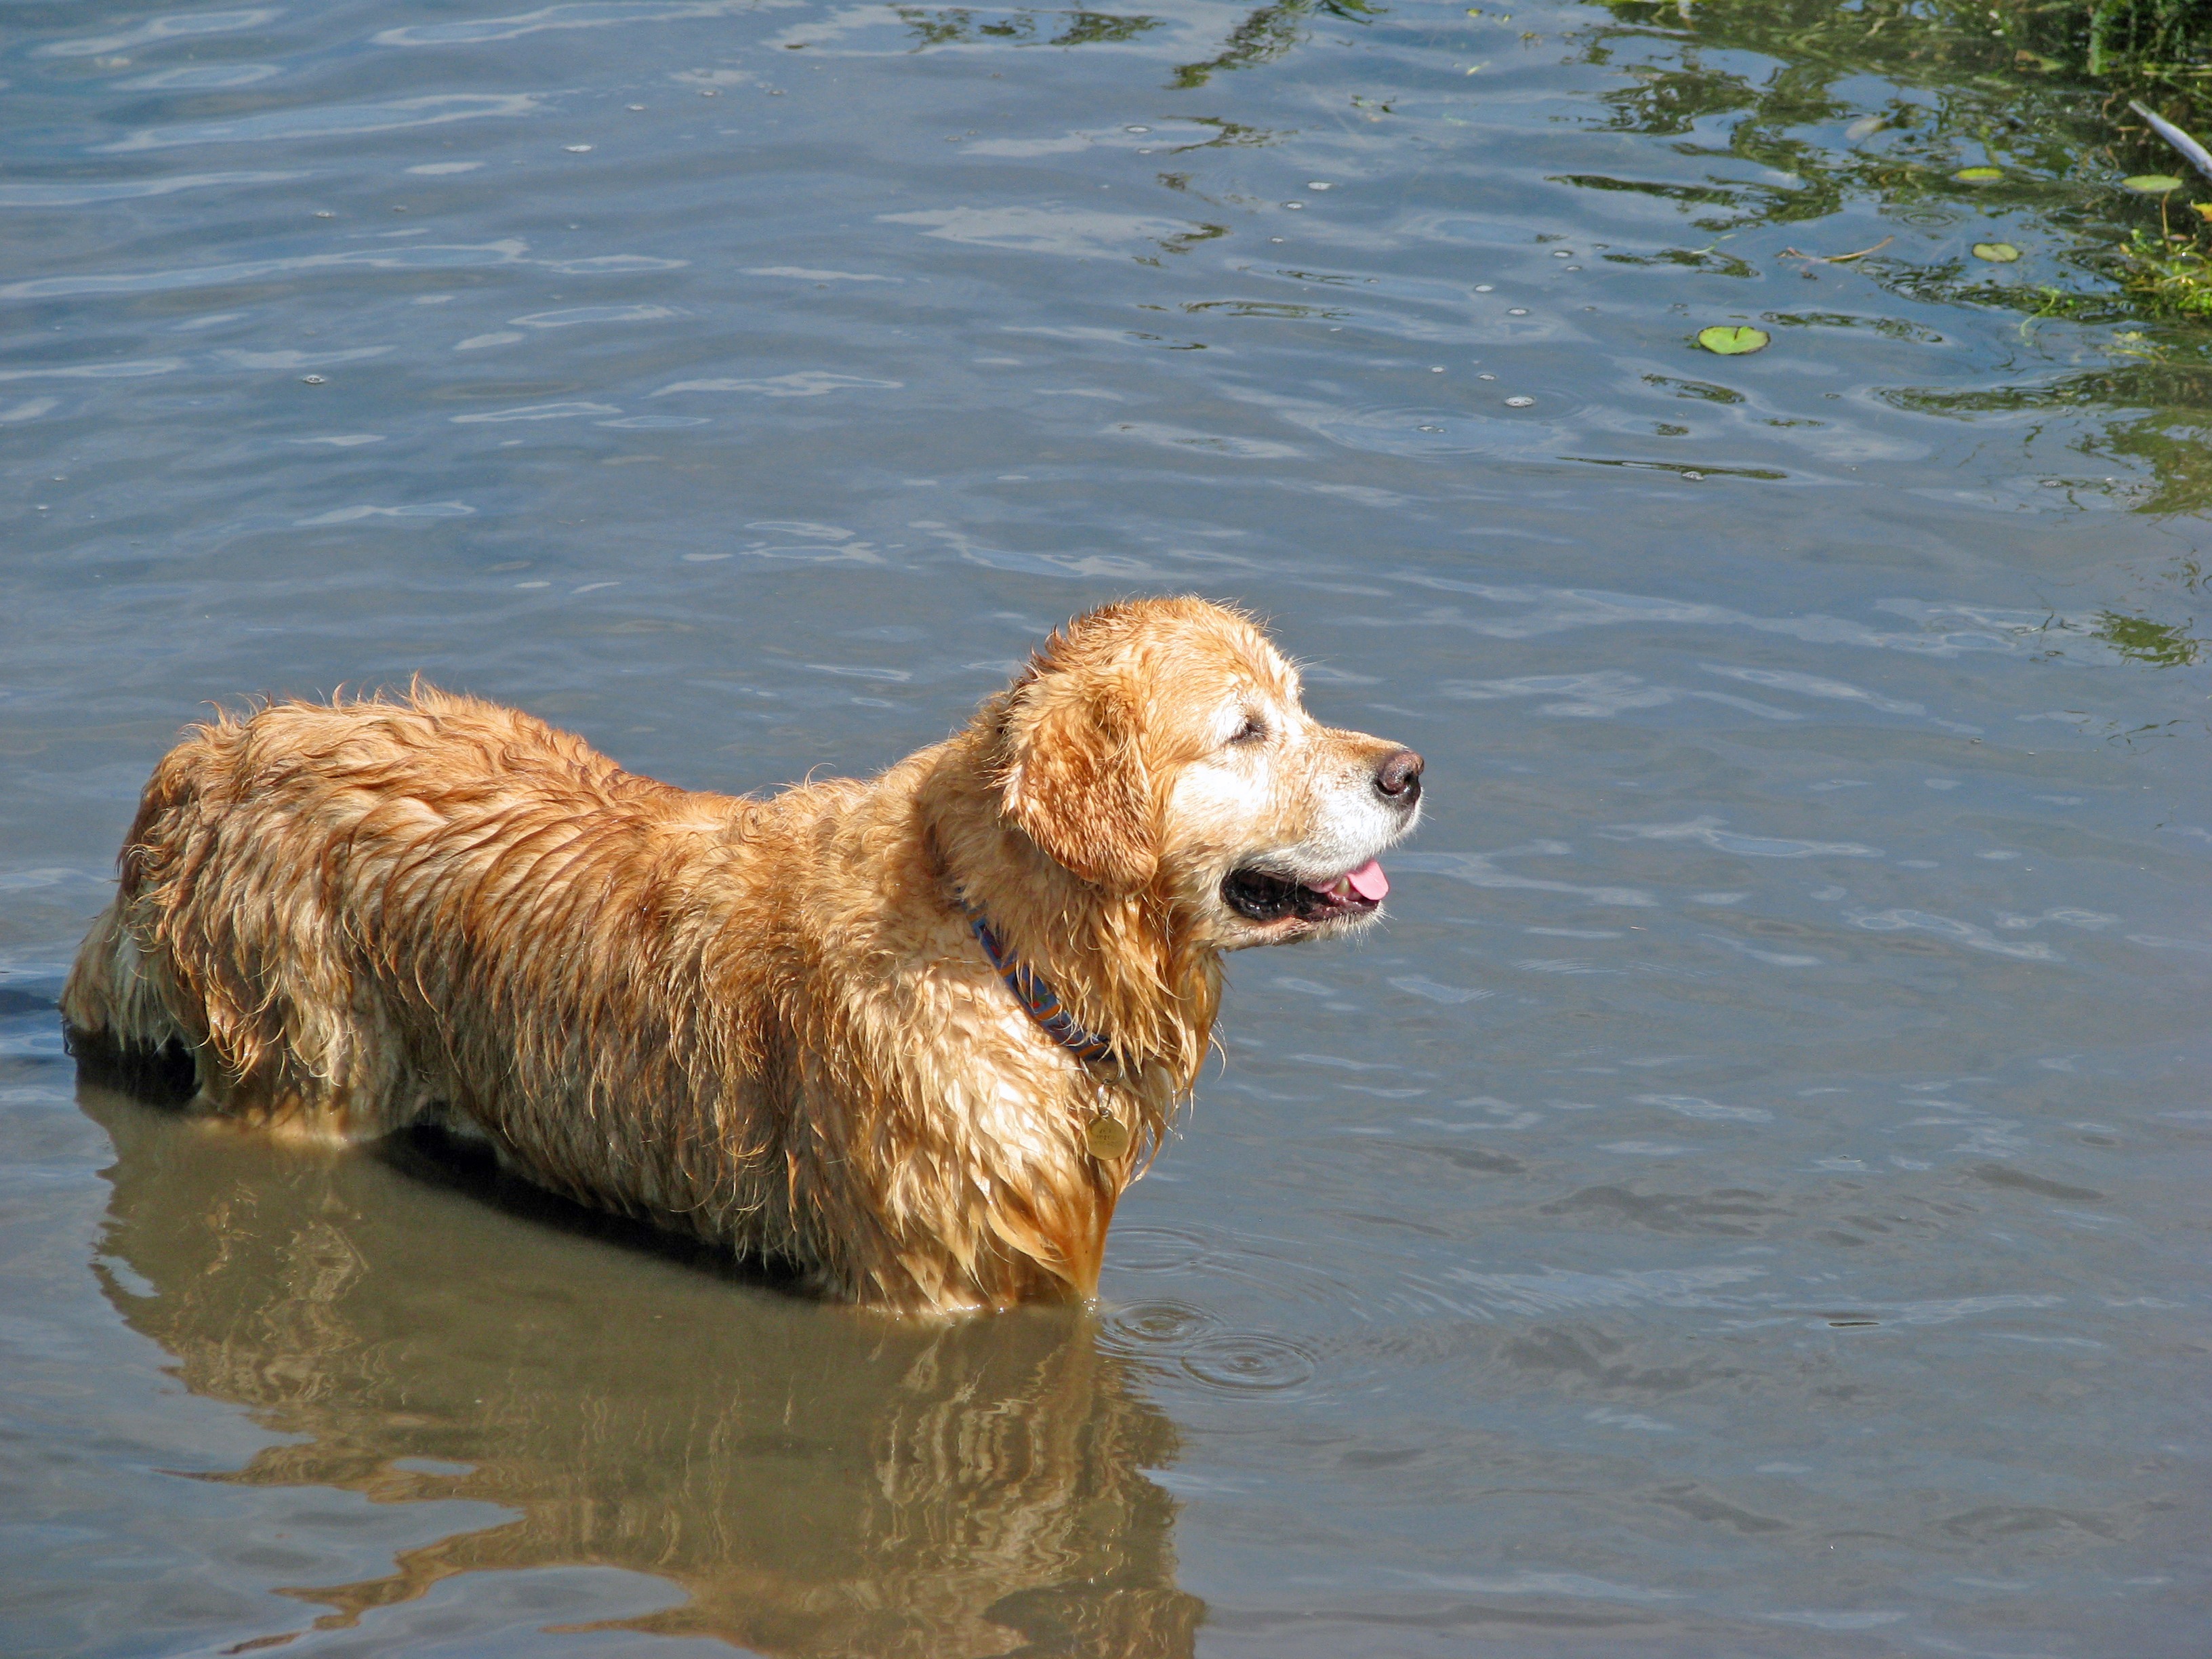
water, nature, wet, dog, animal, canine, river, photo, stream, brook, pet, mammal, outdoors, golden retriever, happy, vertebrate, beautiful, image, dog breed, retriever, breed, goldendoodle, dog like mammal, dog crossbreeds